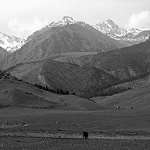
Label: B & W